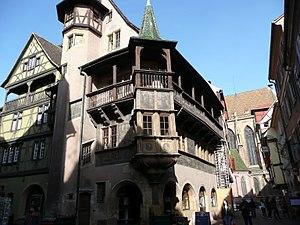
Maison Pfister, construite en 1537, à Colmar (France)